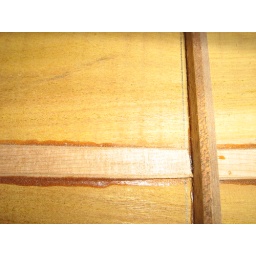
inside the Lumanog acoustic guitar made in Guagua Pampanga Philippines. Kinda ugly and dirty with pen markings and adhesive marks.